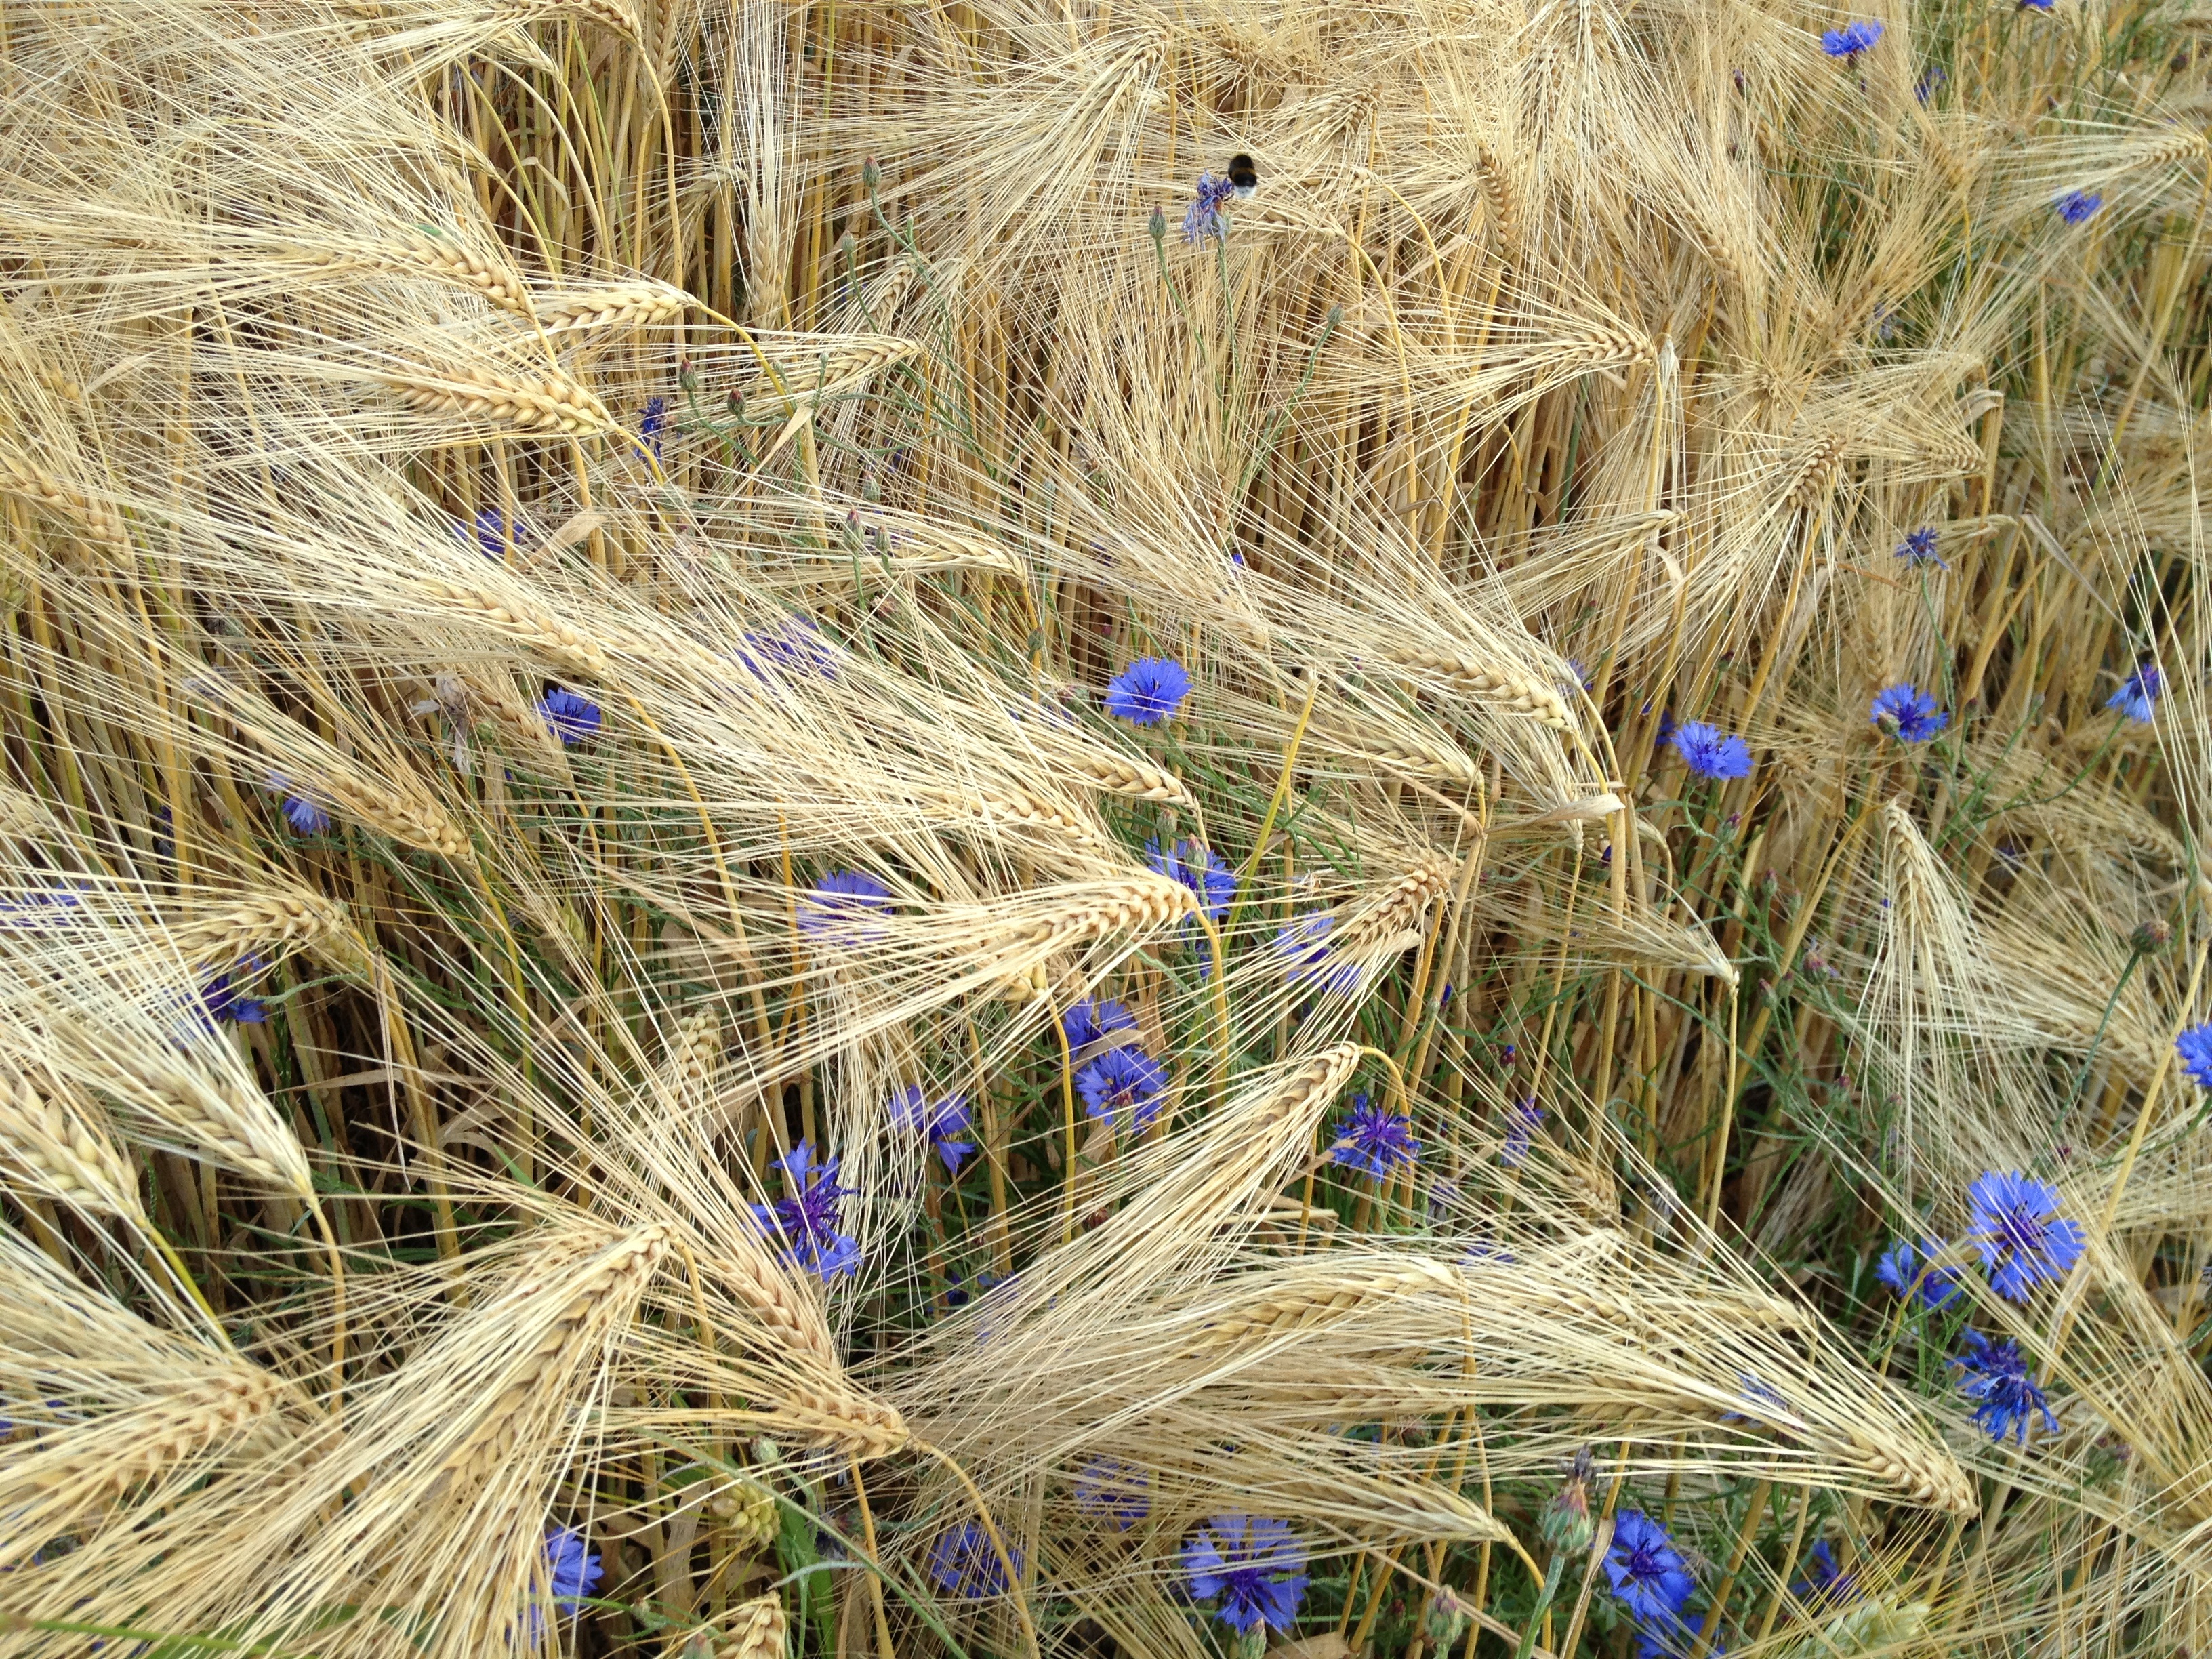
grass, plant, field, meadow, barley, wheat, grain, summer, food, crop, ear, agriculture, cereal, straw, rye, cereals, cornflowers, field crops, flowering plant, triticale, grass family, land plant, phragmites